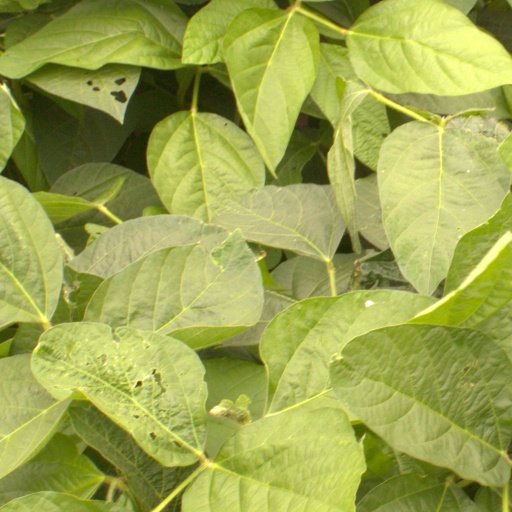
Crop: soybean